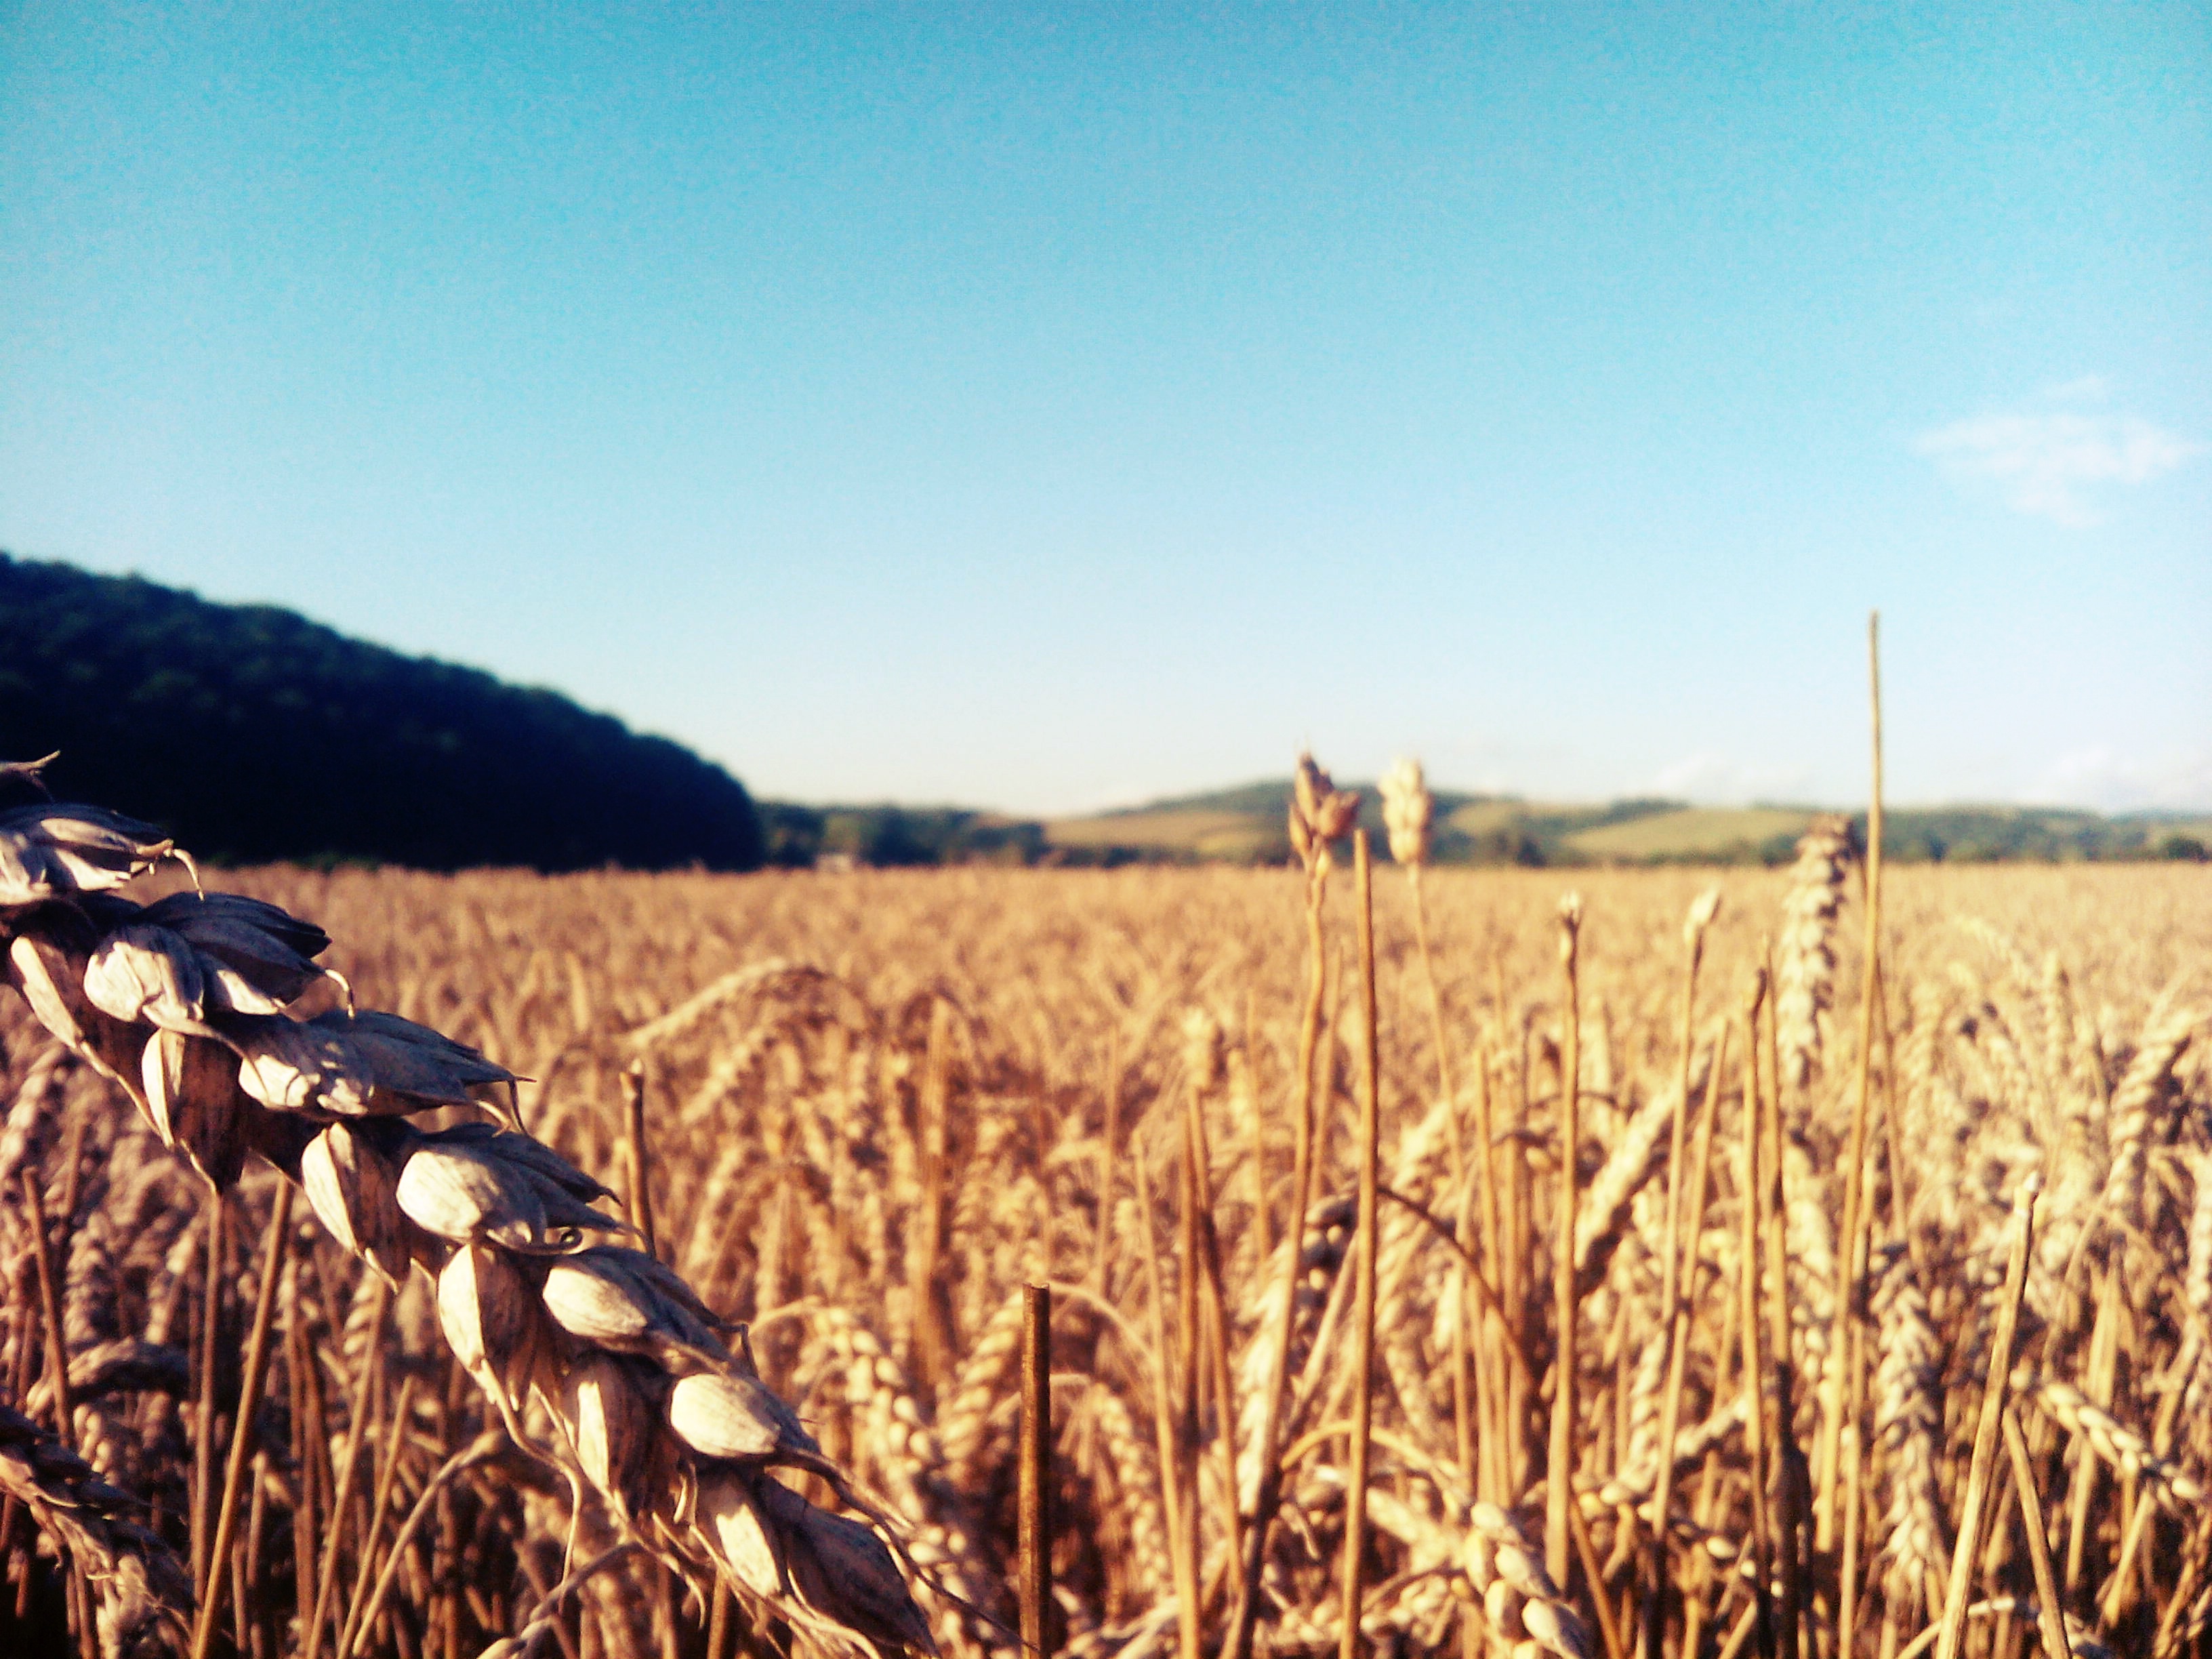
field, barley, wheat, prairie, summer, food, crop, agriculture, plain, grassland, flowering plant, commodity, the grain, grass family, land plant, food grain